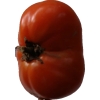
Label: tomato